Pac-Man and the Ghostly Adventures

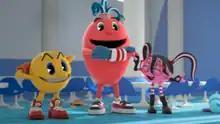
Promotional concept art featuring Pac-Man, Spiralton, and Cylindria

The "Pac is Back" theme song features sound effects and melodies from the original arcade game, and other pieces of music from older Pac-Man games are remixed and used in the show. Some action sequences feature a remix of "Pac-Man's Park" from "Pac-Mania" (Which itself is based on the cutscene theme from the original "Pac-Man" arcade game). This remix was also featured in the mobile game "Pac-Man Dash!".